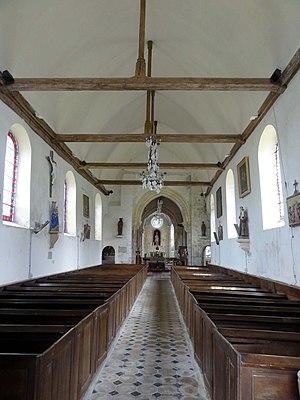
Intérieur de l'église - voir titre.
L'église Saint-Léger est une église catholique paroissiale située à Delincourt, dans l'Oise, en France. Elle remplace un édifice plus ancien, mais sa nef remonte néanmoins aussi loin que la fin du XIᵉ ou le début XIIᵉ siècle. Des remaniements au XVIIIᵉ siècle lui ont enlevé son authenticité, et les arcades de l'exceptionnel porche du début du XIIIᵉ siècle ont alors été bouchées. Les parties orientales conservent tout leur intérêt, et sont d'une architecture recherchée. Elles ont été bâties par le chapitre de la collégiale royale Saint-Mellon de Pontoise, qui fut le collateur de la cure sous l'Ancien Régime. Le transept et le chœur sont de style gothique primitif, mais leurs voûtes d'ogives et leurs chapiteaux particulièrement remarquables évoquent le style roman tardif. Ils datent du troisième quart du XIIᵉ siècle. Le clocher en bâtière central, qui s'élève au-dessus de la croisée du transept, n'a été achevé qu'au début du XIIIᵉ siècle, et est plus résolument gothique. Il séduit surtout par ses dimensions très judicieusement définies. Bientôt après son achèvement, l'église a été agrandie par l'adjonction de deux collatéraux au nord et au sud du chœur.